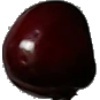
Label: Cherry 1